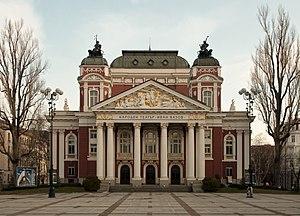
Le théâtre national Ivan Vazov à Sofia, en Bulgarie
Sofia est la capitale et la plus grande ville de la Bulgarie, à 590 mètres d'altitude au pied du mont Vitocha, non loin de l'Iskar.
La littérature bulgare comprend l'ensemble des œuvres écrites par des auteurs de nationalité bulgare ou de langue bulgare. La littérature bulgare est considérée comme une des plus anciennes des peuples slaves, son histoire commençant à la fin du IXᵉ siècle, au temps du premier Empire bulgare de Siméon Iᵉʳ.